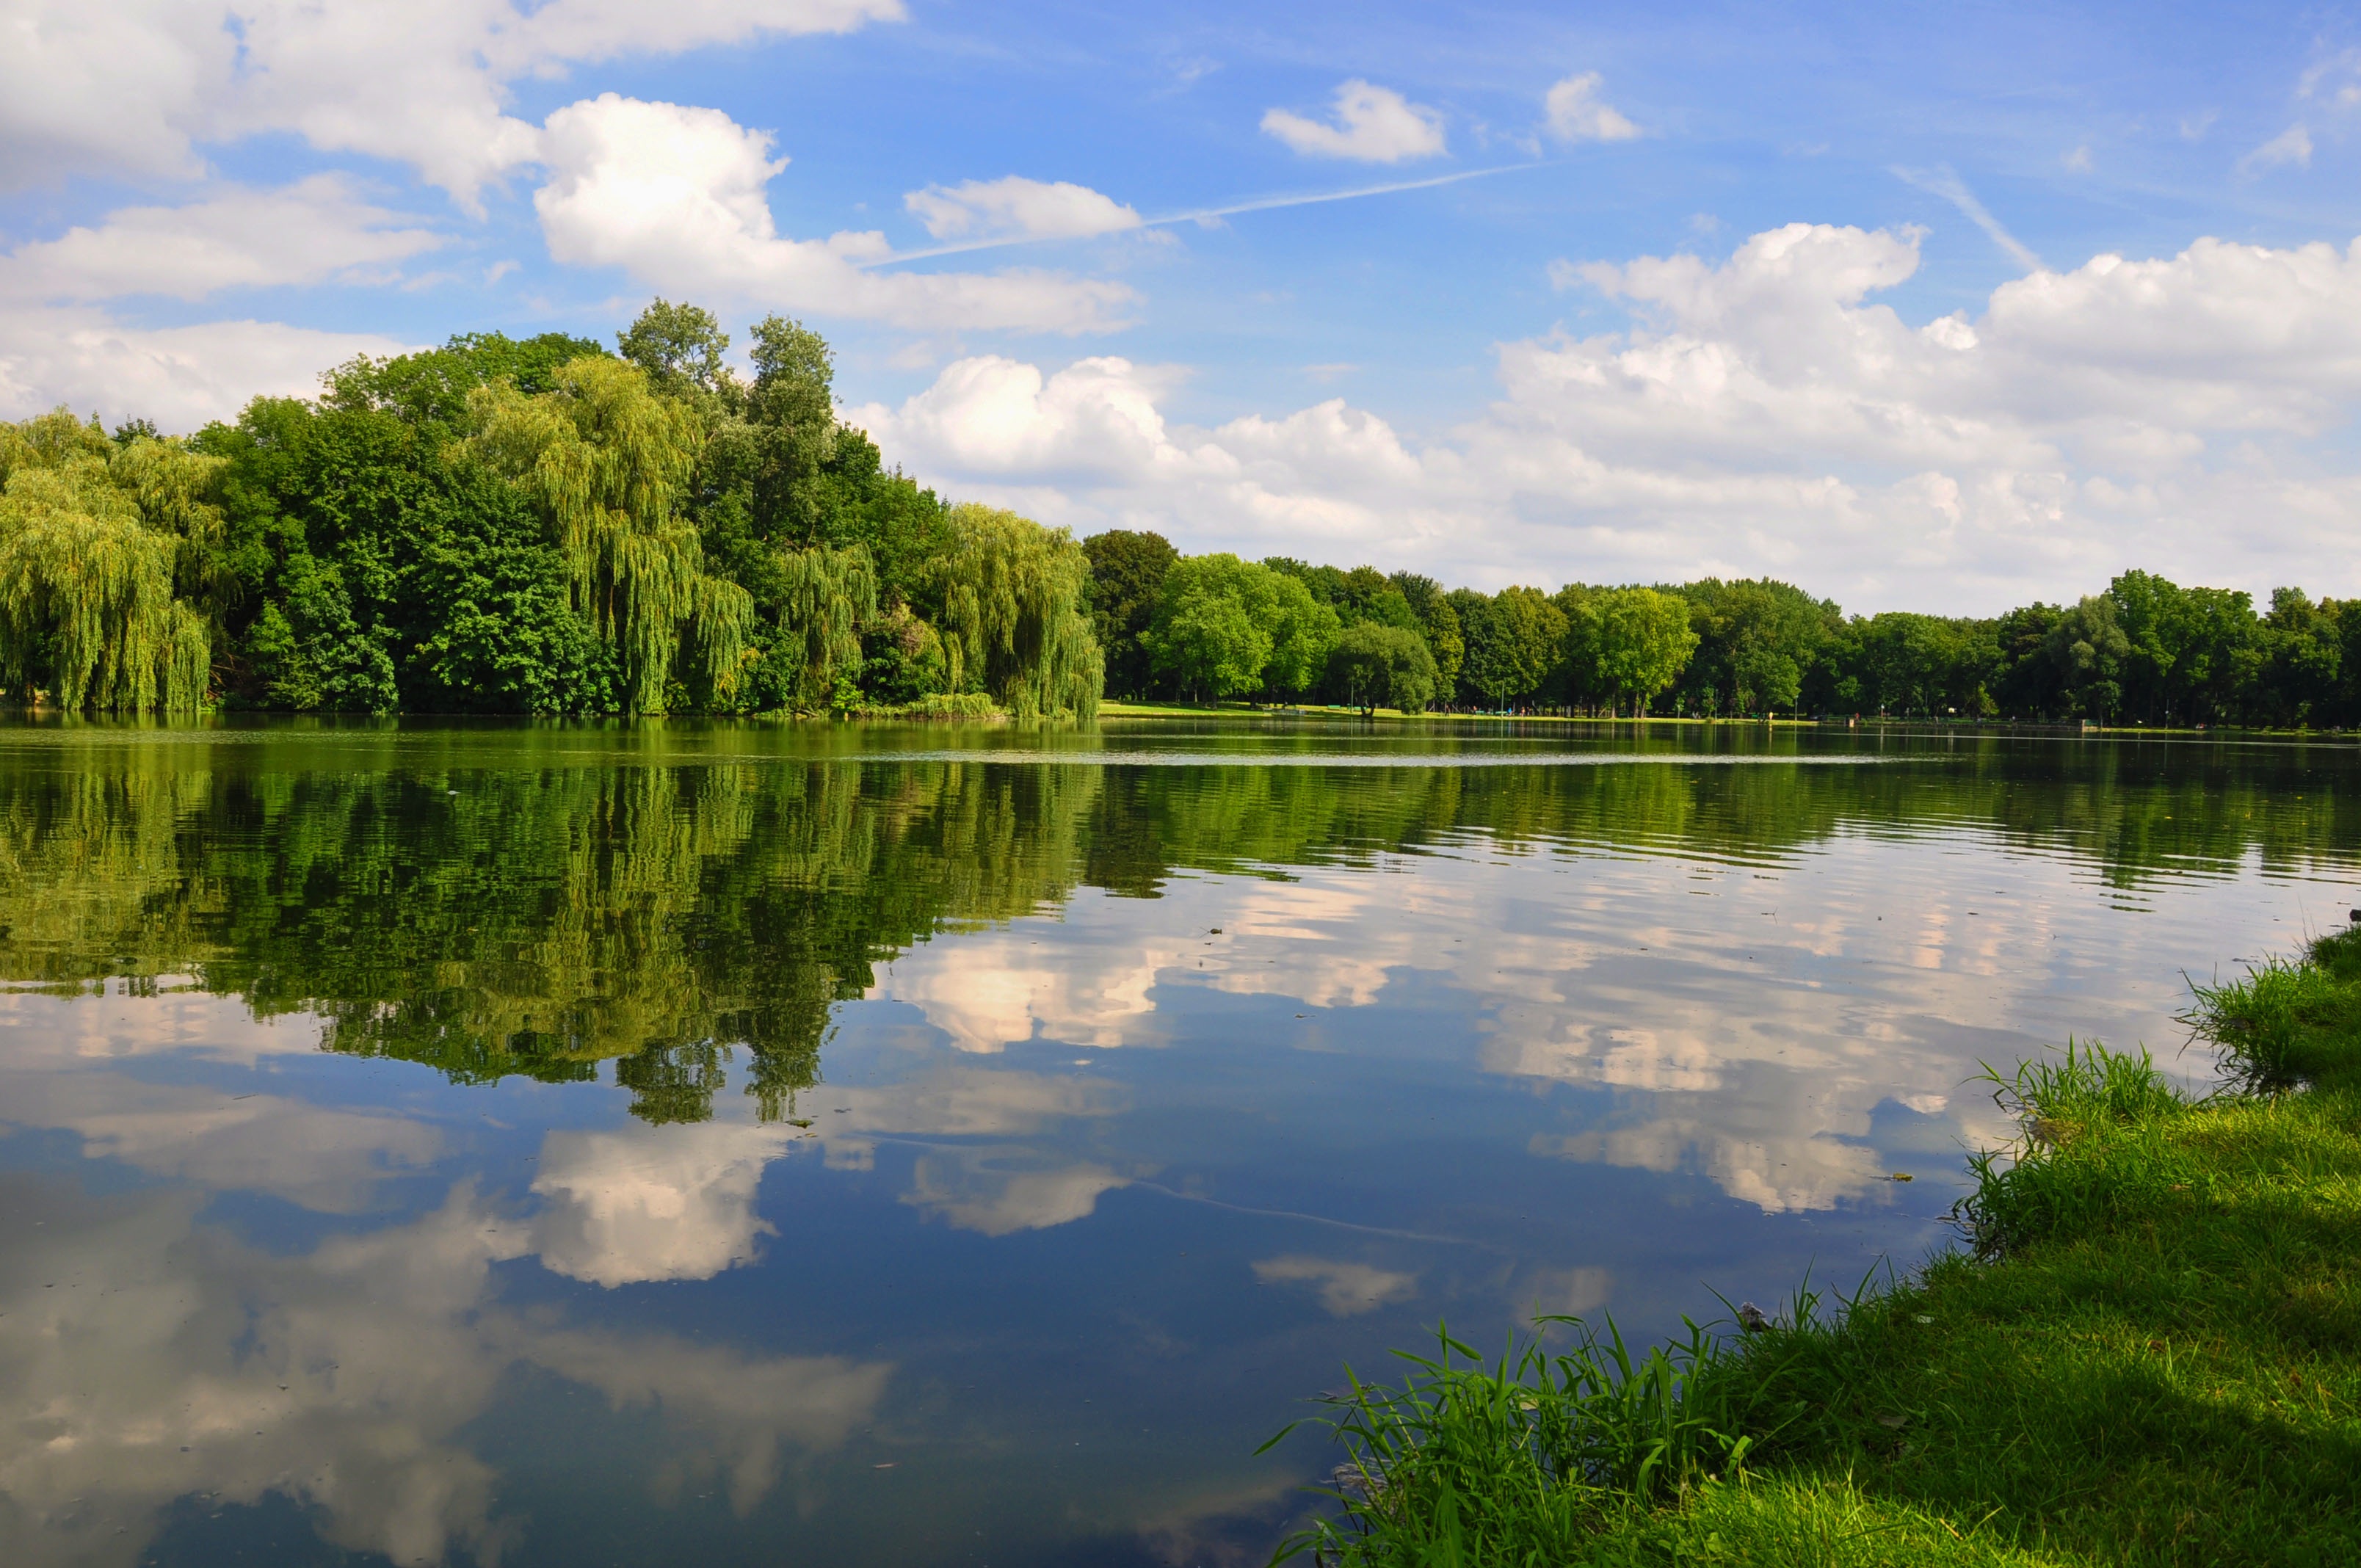
landscape, tree, water, marsh, meadow, lake, river, pond, reflection, reservoir, waterway, body of water, wetland, floodplain, habitat, loch, ecosystem, fish pond